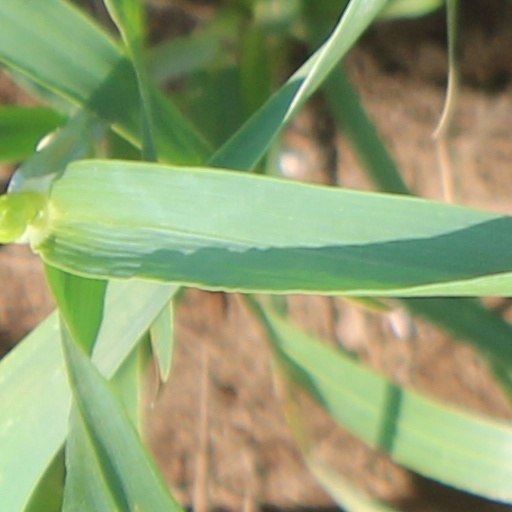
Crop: wheat